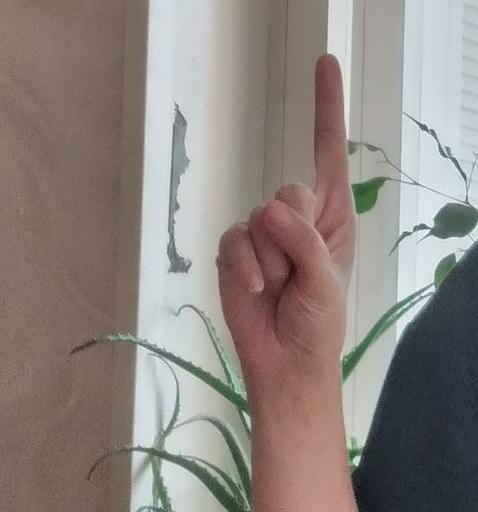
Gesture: one